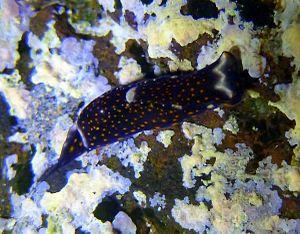
Biuve fulvipunctata à la Réunion.
L'expression « Limace de mer » est un nom vernaculaire ambigu en français, pouvant désigner plusieurs espèces différentes de mollusques gastéropodes marins dépourvus de coquille et qui évoquent vaguement, sur certains traits morphologiques, les limaces terrestres.
L'île de La Réunion est un département d'outre-mer français situé dans le sud-ouest de l'océan Indien.
Les Aglajidae sont une famille de gastéropodes opisthobranches de l'ordre des Cephalaspidea.